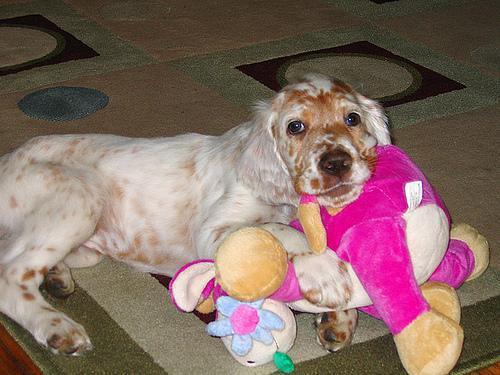
English_setter